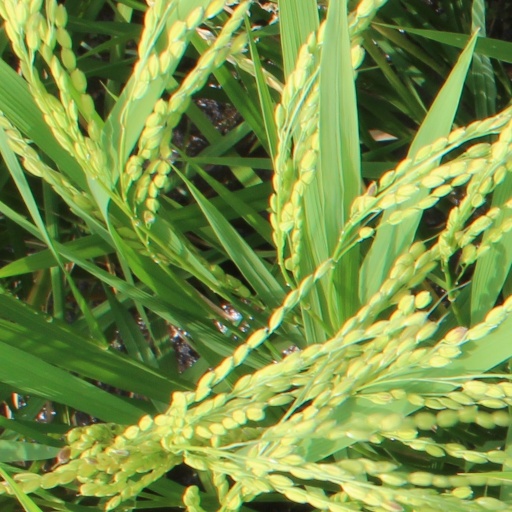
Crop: rice